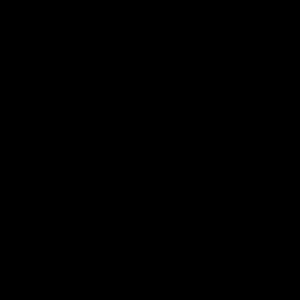
Carrefour est une enseigne d'hypermarchés créée en 1959 à Annecy en France, faisant partie du groupe Carrefour créé un an plus tôt.